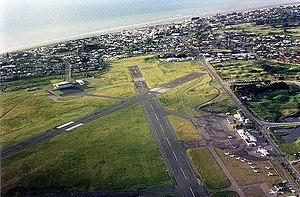
Vue aérienne de l'aéroport Paraparaumu (NZPP) près de Wellington, en Nouvelle-Zélande.
Paraparaumu est une ville du Sud-Ouest de l'Ile du Nord de la Nouvelle-Zélande. Elle est située sur la Kapiti Coast, à 55 kilomètres au Nord de la capitale nationale, Wellington.